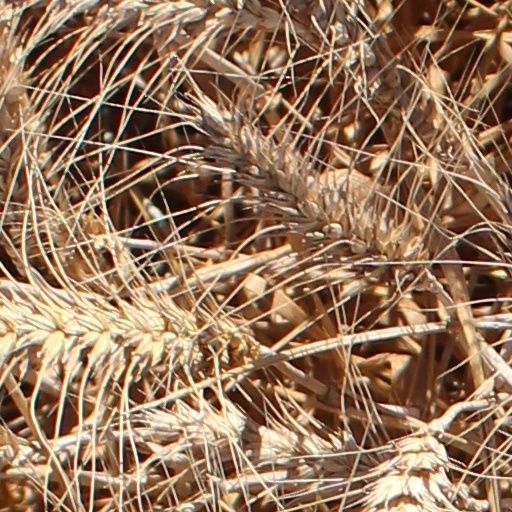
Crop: wheat